Alessandro Berri

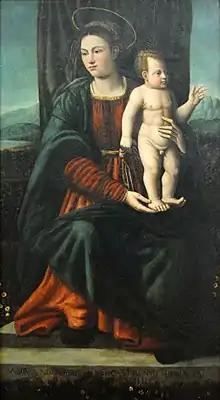

"Content in this edit is translated from the existing Italian Wikipedia article at ; see its history for attribution."